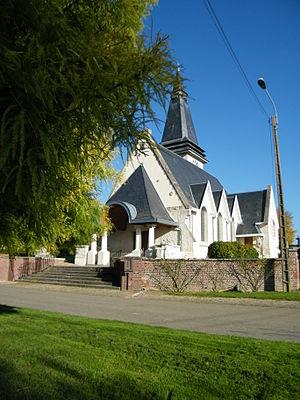
L'église.
Fescamps est une commune française située dans le département de la Somme en région Hauts-de-France.